Torpedo dessert
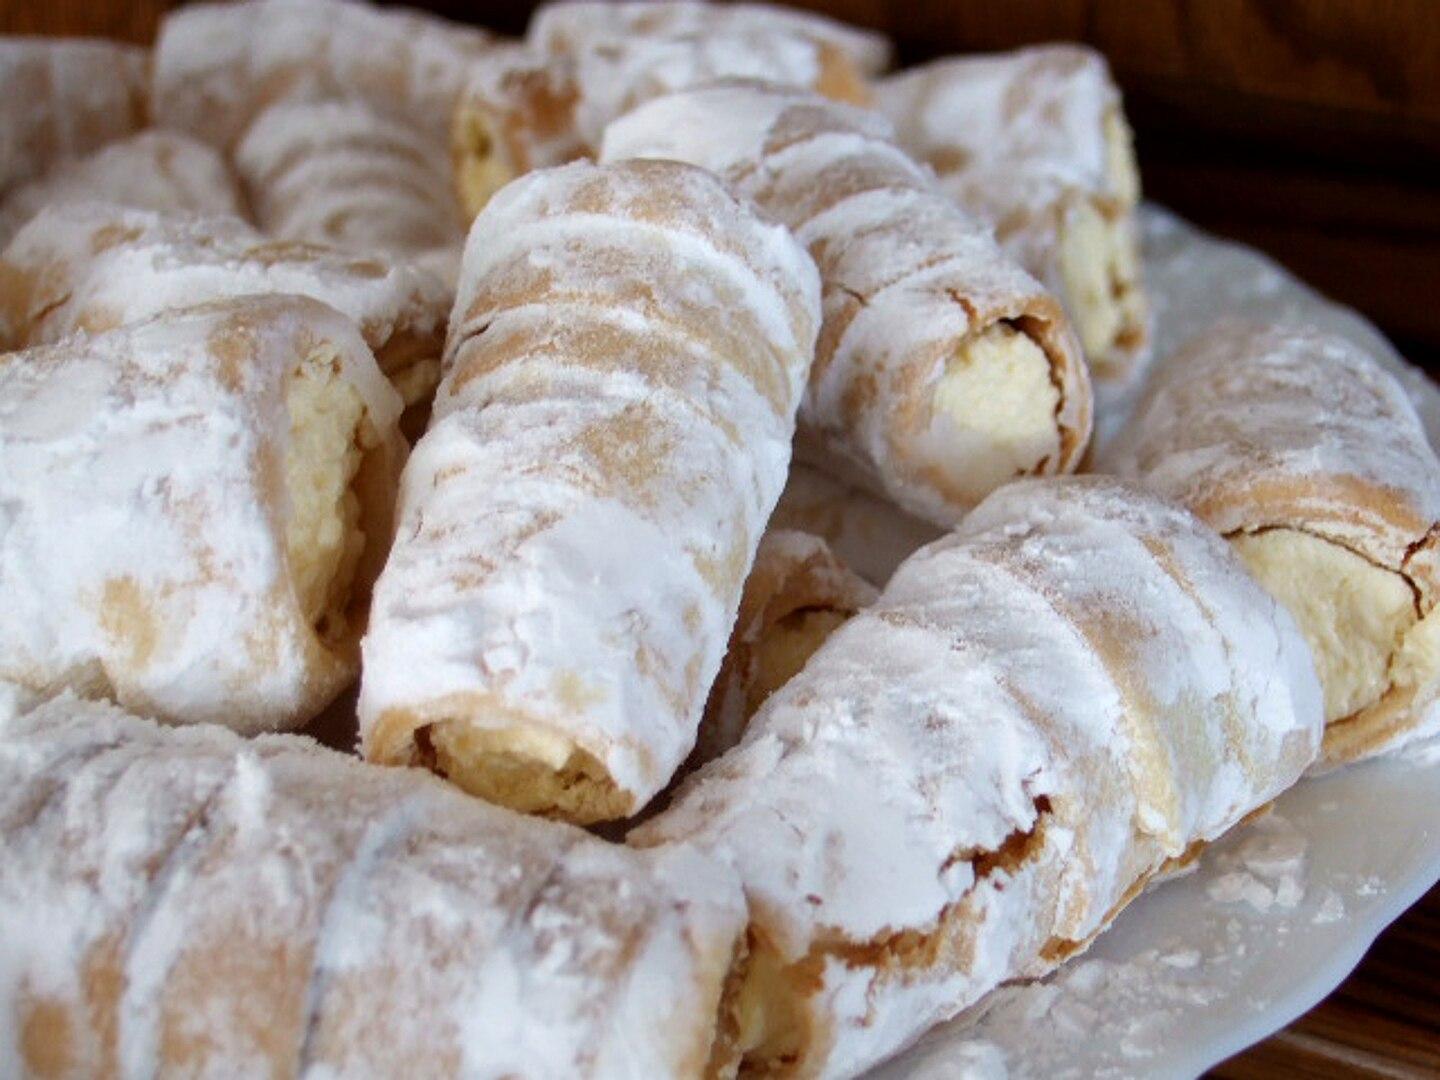
Also known as:
ca - Catalan: Torpil
es - Spanish: Torpil
it - Italian: Torpil
jv - Javanese: Torpédo panganan panutup
tr - Turkish: Torpil
Category: dessert (bread roll)
Cuisine: Turkish, Bulgarian, Polish, Romanian
Associated cuisines: Turkish, Bulgarian, Polish, Romanian
Area: Turkey, Bulgaria, Poland, Romania
Countries: Turkey, Bulgaria, Poland, Romania
Region: Western Asia, Eastern Europe, , ,
The dish is a buttery, flaky bread roll, filled with pastry cream, named for its well-known torpedo shape. It is made of a layered yeast-leavened dough. The dough is layered with butter, rolled and folded several times in succession, then rolled into a sheet, in a technique called laminating. The process results in a layered, flaky texture, similar to a puff pastry.